Sir Thomas Dyke Acland, 10th Baronet

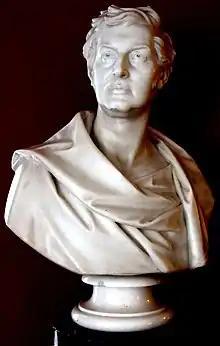
Sir Thomas Dyke Acland, 10th Baronet (1787–1871). 1844 marble bust by Edward Bowring Stephens. Collection of National Trust, Killerton House

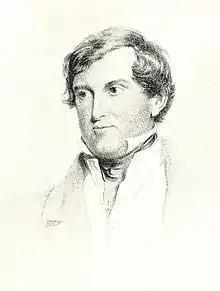
A drawing of Acland

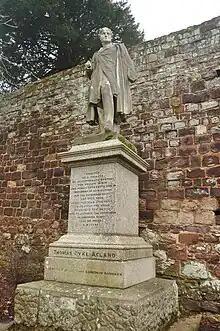
Statue in Northernhay Gardens, Exeter

Sir Thomas Dyke Acland, 10th Baronet (29 March 1787 – 22 July 1871) was a British politician and baronet.